Halisaurus

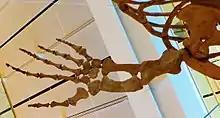
Front-flipper of "H. arambourgi"

Below is a cladogram following an analysis by Takuya Konishi and colleagues (2015) done during the description of "Phosphorosaurus ponpetelegans", which showcases the internal relationships within the Halisaurinae, showing "Halisaurus" as the basalmost genus of the subfamily. The analysis excluded the dubious "H. onchognathus" and the genus "Pluridens".